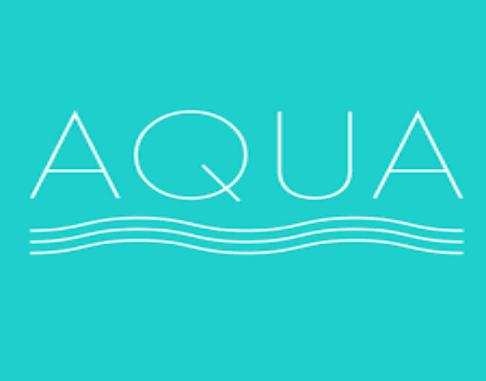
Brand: Aqua Flow
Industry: Necessities